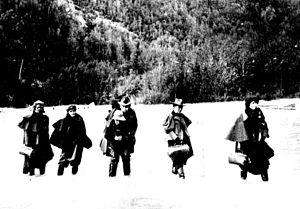
La ruée vers l'or du Klondike quelquefois appelée ruée vers l'or de l'Alaska et plus rarement ruée vers l'or du Yukon est une ruée vers l'or qui attira environ 100 000 prospecteurs dans la région du Klondike dans le territoire canadien du Yukon entre 1896 et 1899. De l'or y fut découvert le 16 août 1896 et lorsque les nouvelles arrivèrent à San Francisco l'année suivante, elles entraînèrent une ruée. Le trajet à travers le terrain difficile et le climat froid avec de lourdes charges se révéla trop dur pour de nombreux prospecteurs et entre 30 000 et 40 000 seulement arrivèrent sur place. Environ 4 000 trouvèrent de l'or. La ruée se termina en 1899 lorsque de l'or fut découvert à Nome en Alaska et de nombreux prospecteurs quittèrent le Klondike. La ruée a été immortalisée par des livres comme L'Appel de la forêt et des films tels que La Ruée vers l'or.